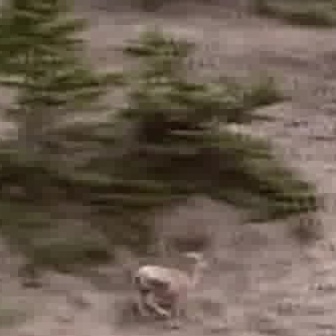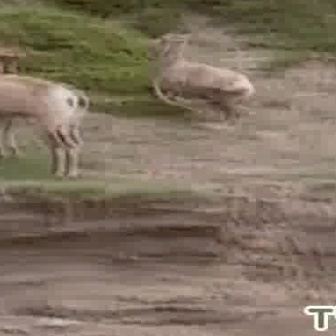
  Please identify the target specified by the bounding box [131,251,209,329] in the first image and locate it in the second image. Return the coordinates in [x_min,y_min,x_max,y_max] format.
Answer: [148,28,252,131]